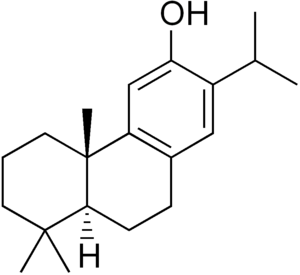
Le ferruginol est un phénol naturel ayant une structure terpénoïde qui a été isolé à partir des aiguilles de séquoia à feuilles d'if. Il s'agit d'un diterpène de la classe des abiétanes.